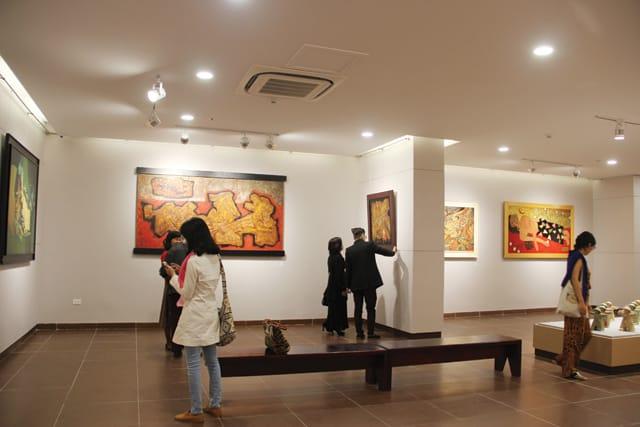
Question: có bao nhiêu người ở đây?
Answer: ở đây có năm người